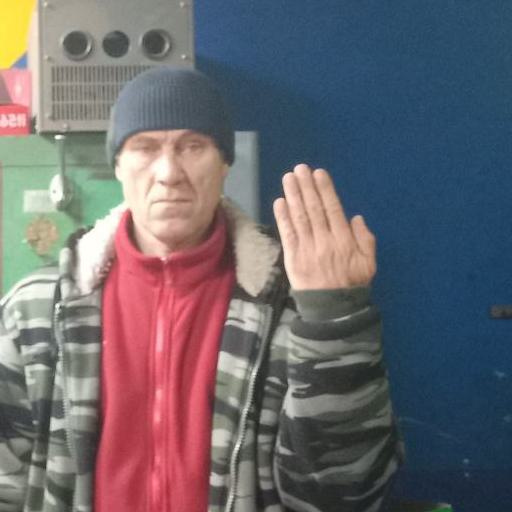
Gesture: stop_inverted